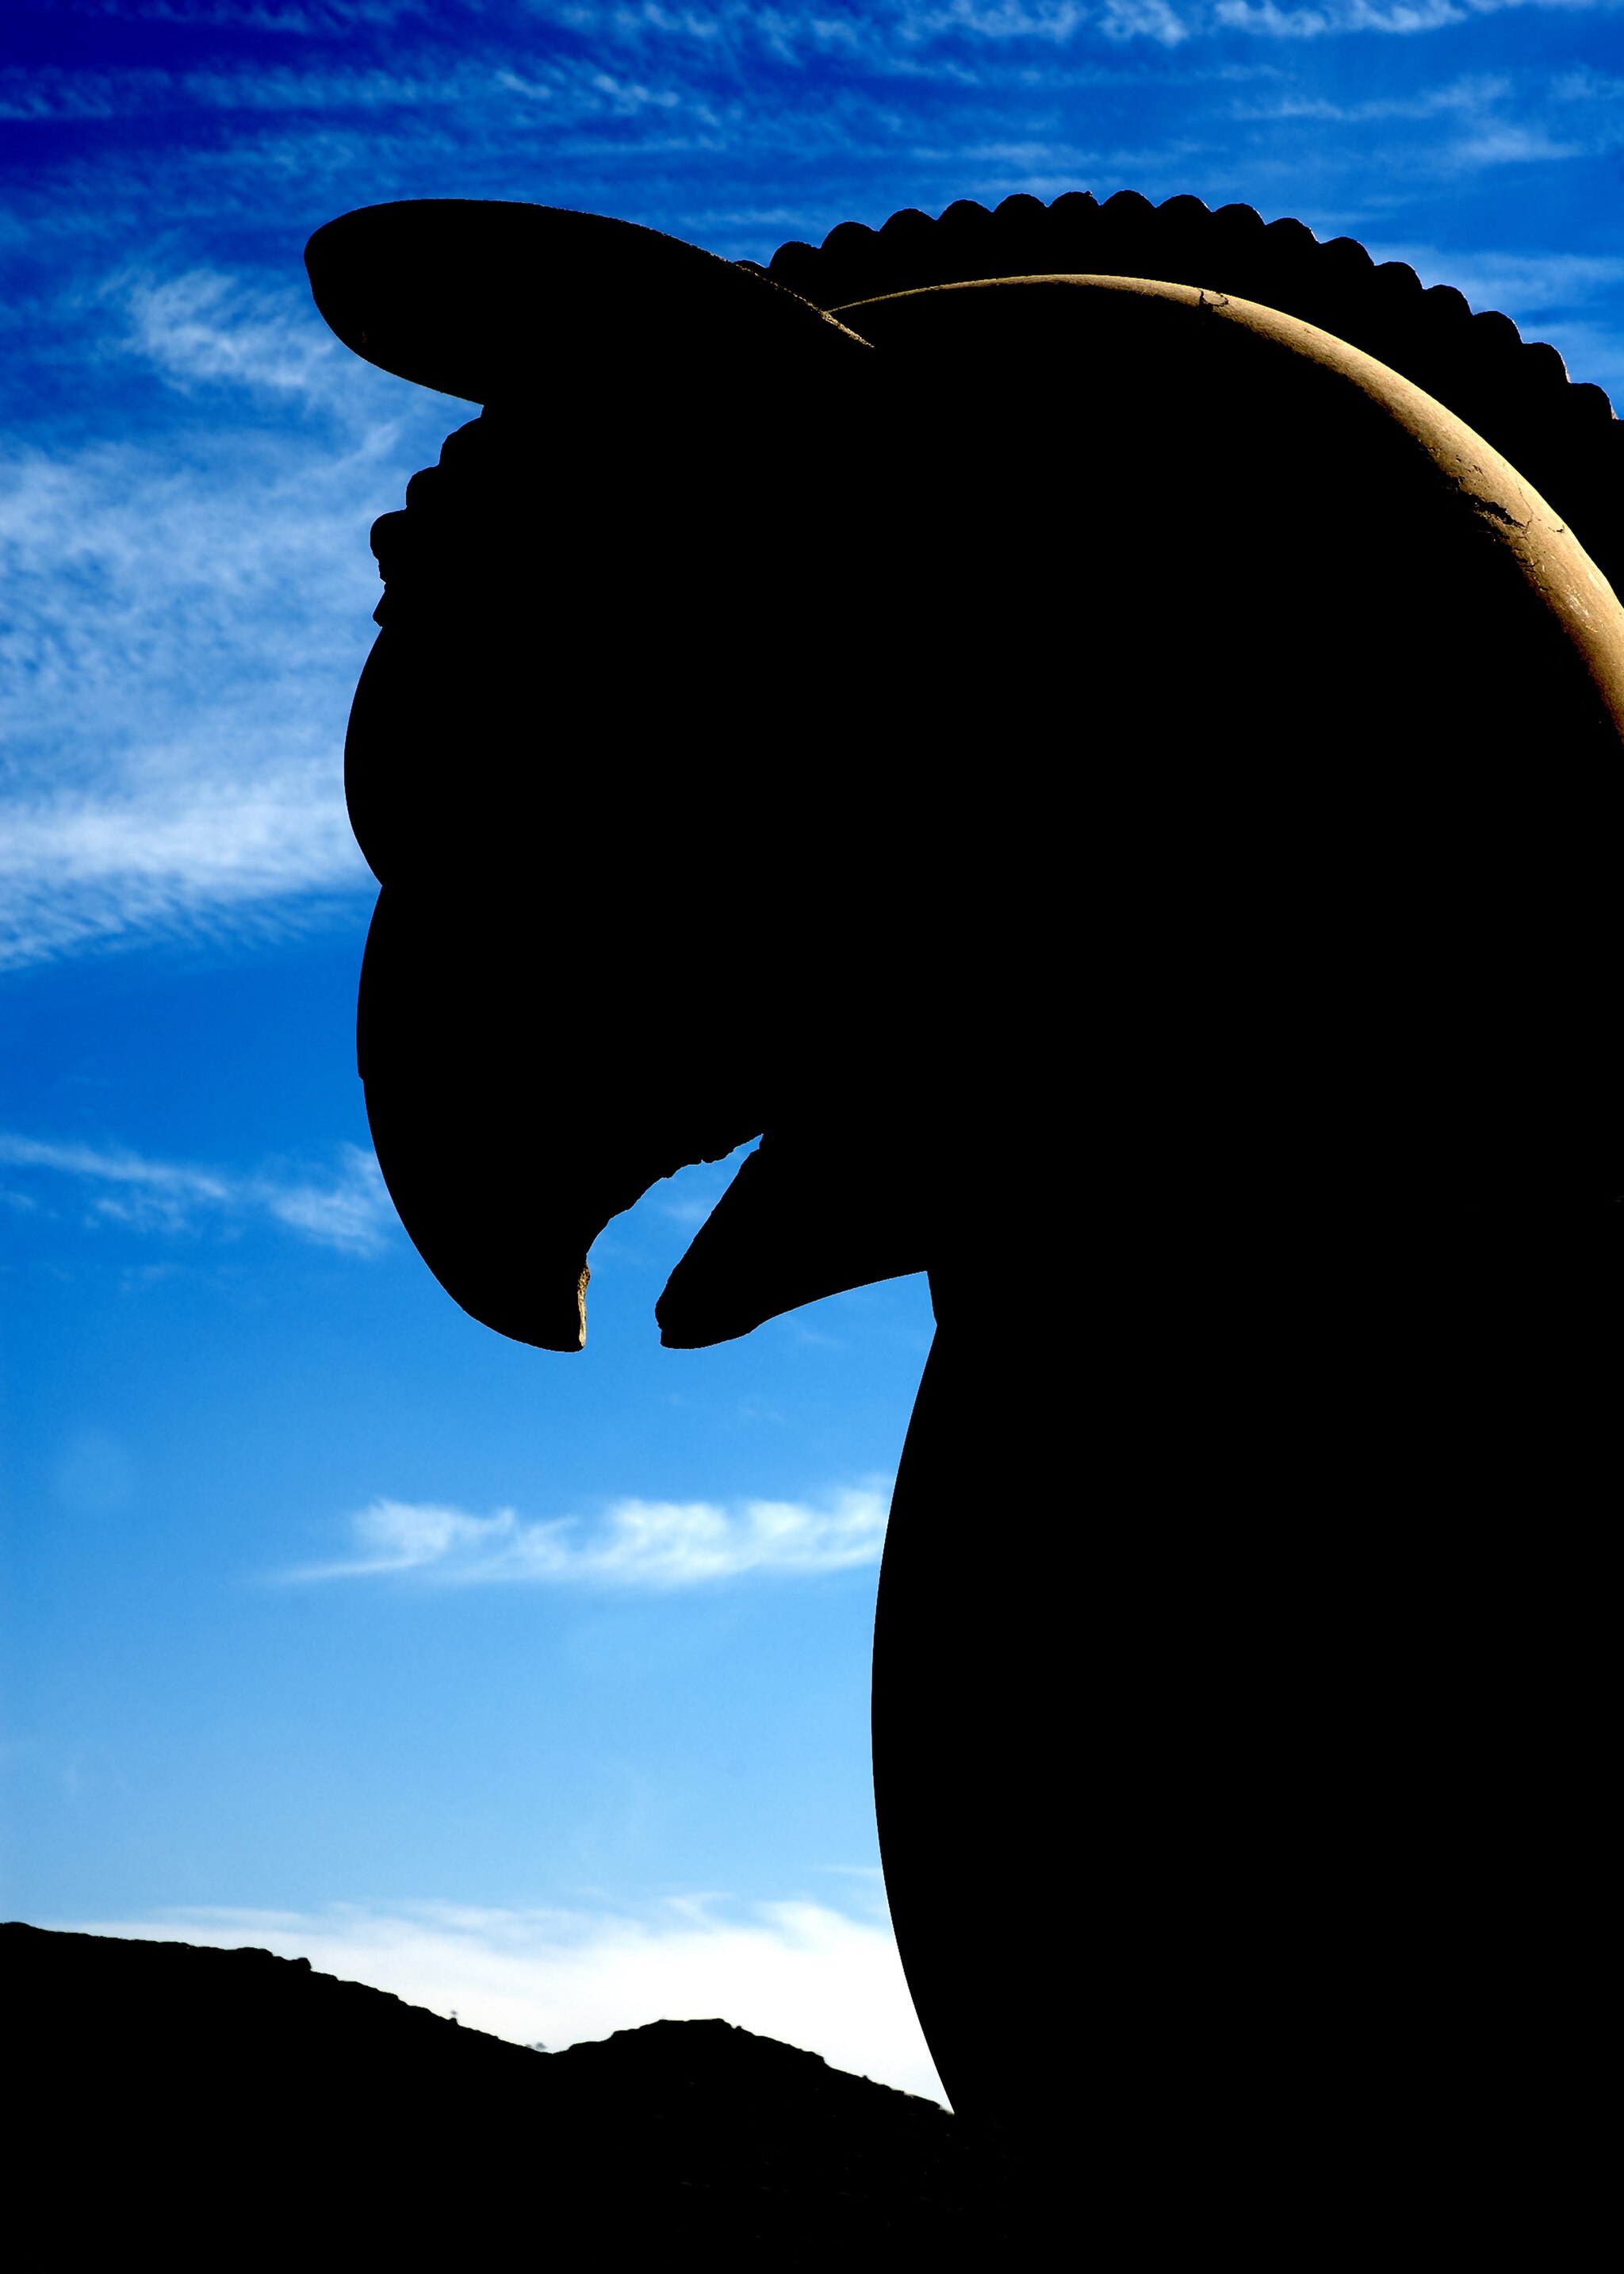
Title: Persepolis ( Homa ) 1. Iran
Date: 2010-11-19 05:58:08
Categories: Self-published work, Cultural heritage monuments in Iran with known IDs, Griffin capitals in Persepolis, Uploaded via Campaign:wlm-ir, Images from Wiki Loves Monuments in Marvdasht, 2010 in Persepolis, Iran photographs taken on 2010-11-19, Images from Wiki Loves Monuments 2020, Images from Wiki Loves Monuments 2020 in Iran